MV Kalakala

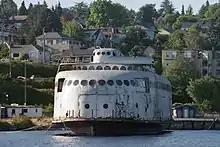
MV Kalakala in August 2003

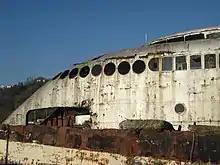
The "Kalakala" moored at Hylebos Waterway in Tacoma, Washington in November 2007

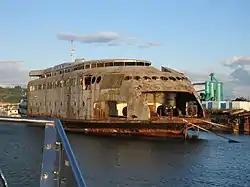
Wreck Kalakala

In 1967, "Kalakala" retired from service and moved to the Washington State Ferries repair facility at Eagle Harbor. A year later she was sold to a seafood processing company and towed to Alaska to work as a crab cannery at Ouzinkie, Alaska. Later the "Kalakala" was beached in Kodiak in 1970 and used to process shrimp.